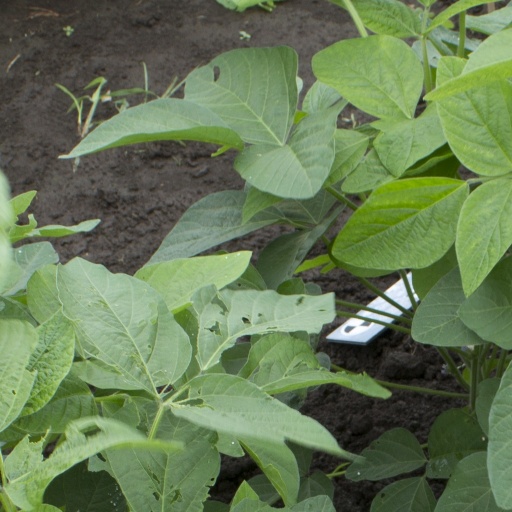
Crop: soybean